Edwin Cameron

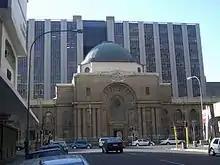
The Witwatersrand Local Division (now the South Gauteng High Court) in Johannesburg

In October 1994, President Nelson Mandela appointed Cameron as an acting judge of the High Court to chair a commission of inquiry into illegal arms sales by Armscor, operating as the sales arm of the SANDF, to Yemen. Cameron's report was described as a "hard-hitting" critique of Armscor's conduct, but was quickly eclipsed by myriad other allegations about the South African government's illegal arms trades.